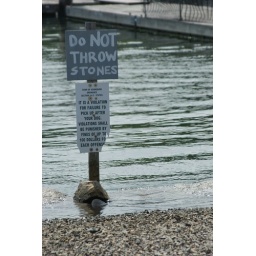
in glass houses